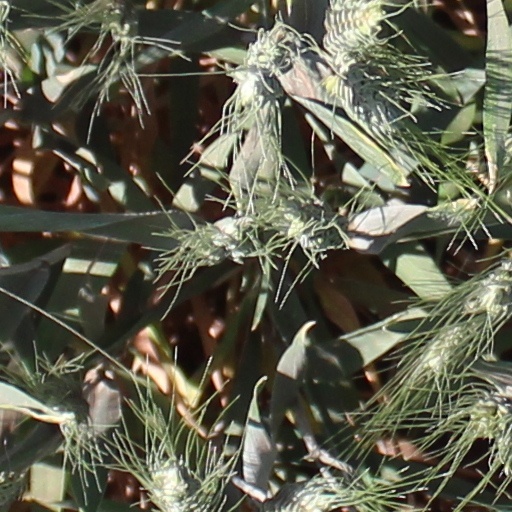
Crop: wheat